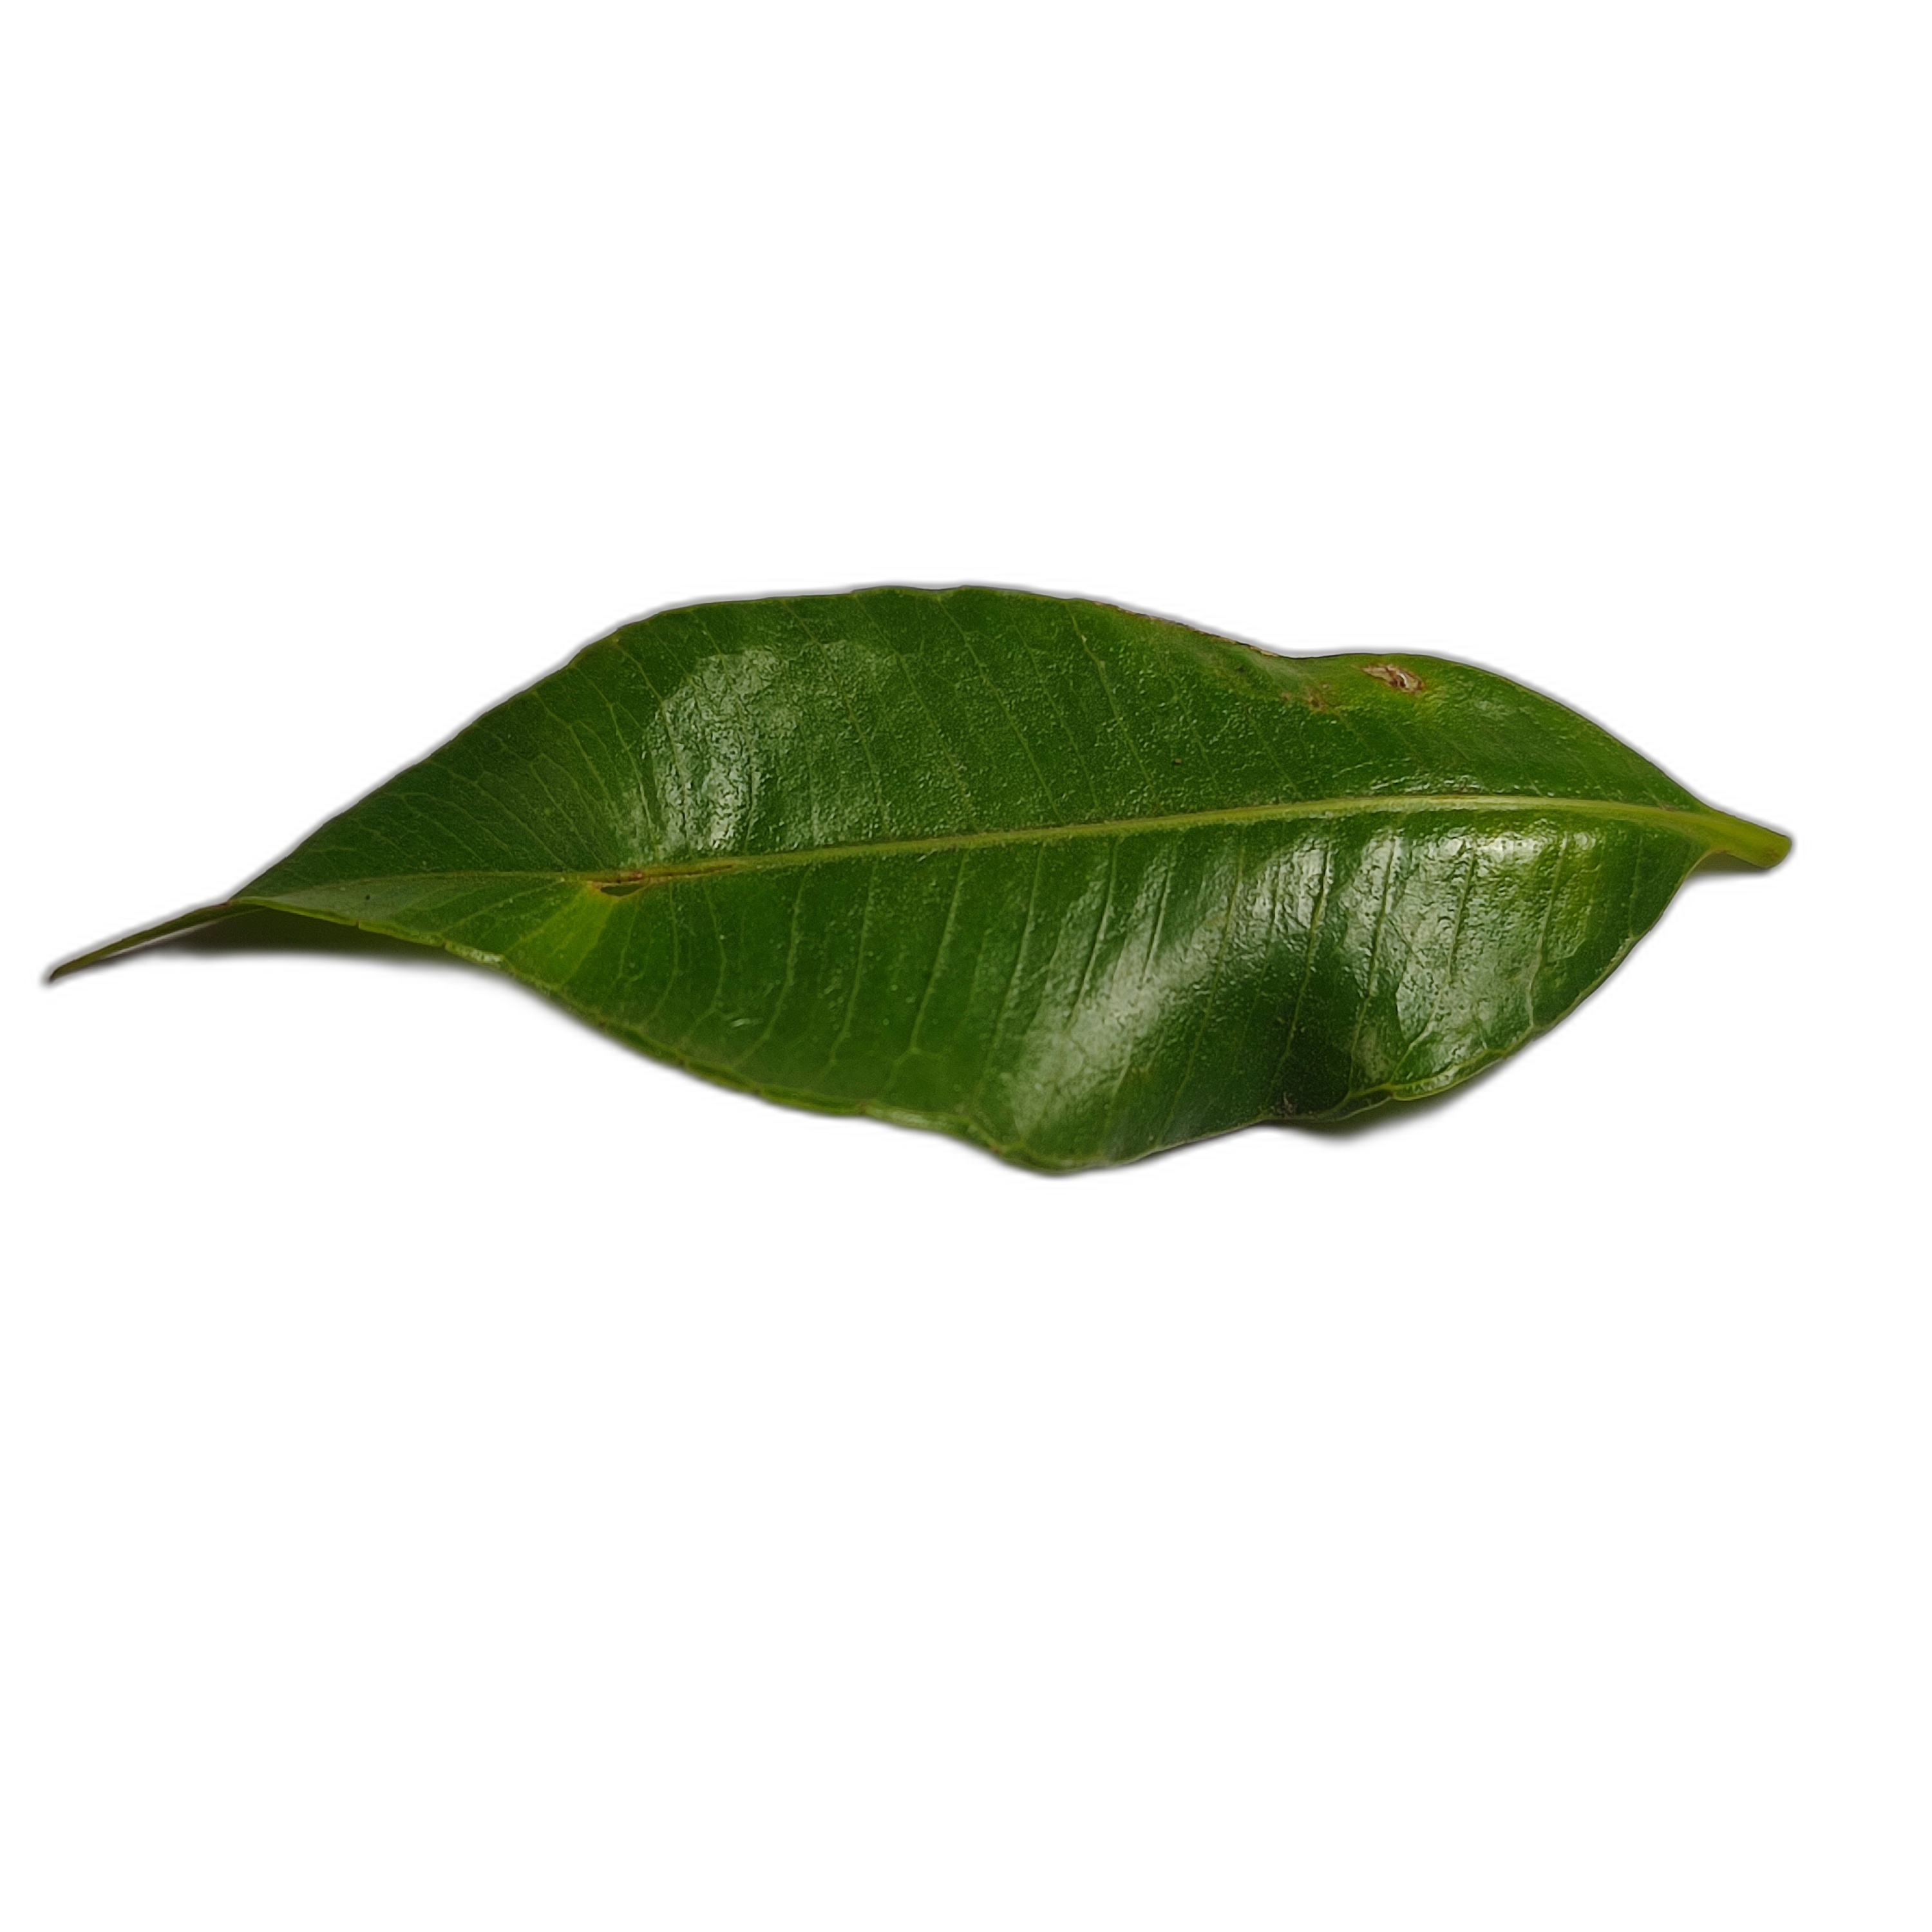
Label: healthy